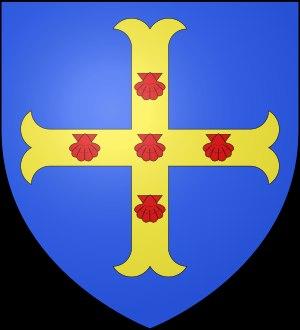
Carquebut est une ancienne commune française, située dans le département de la Manche en région Normandie, peuplée de 310 habitants, commune déléguée au sein de Sainte-Mère-Église depuis le 1ᵉʳ janvier 2019.